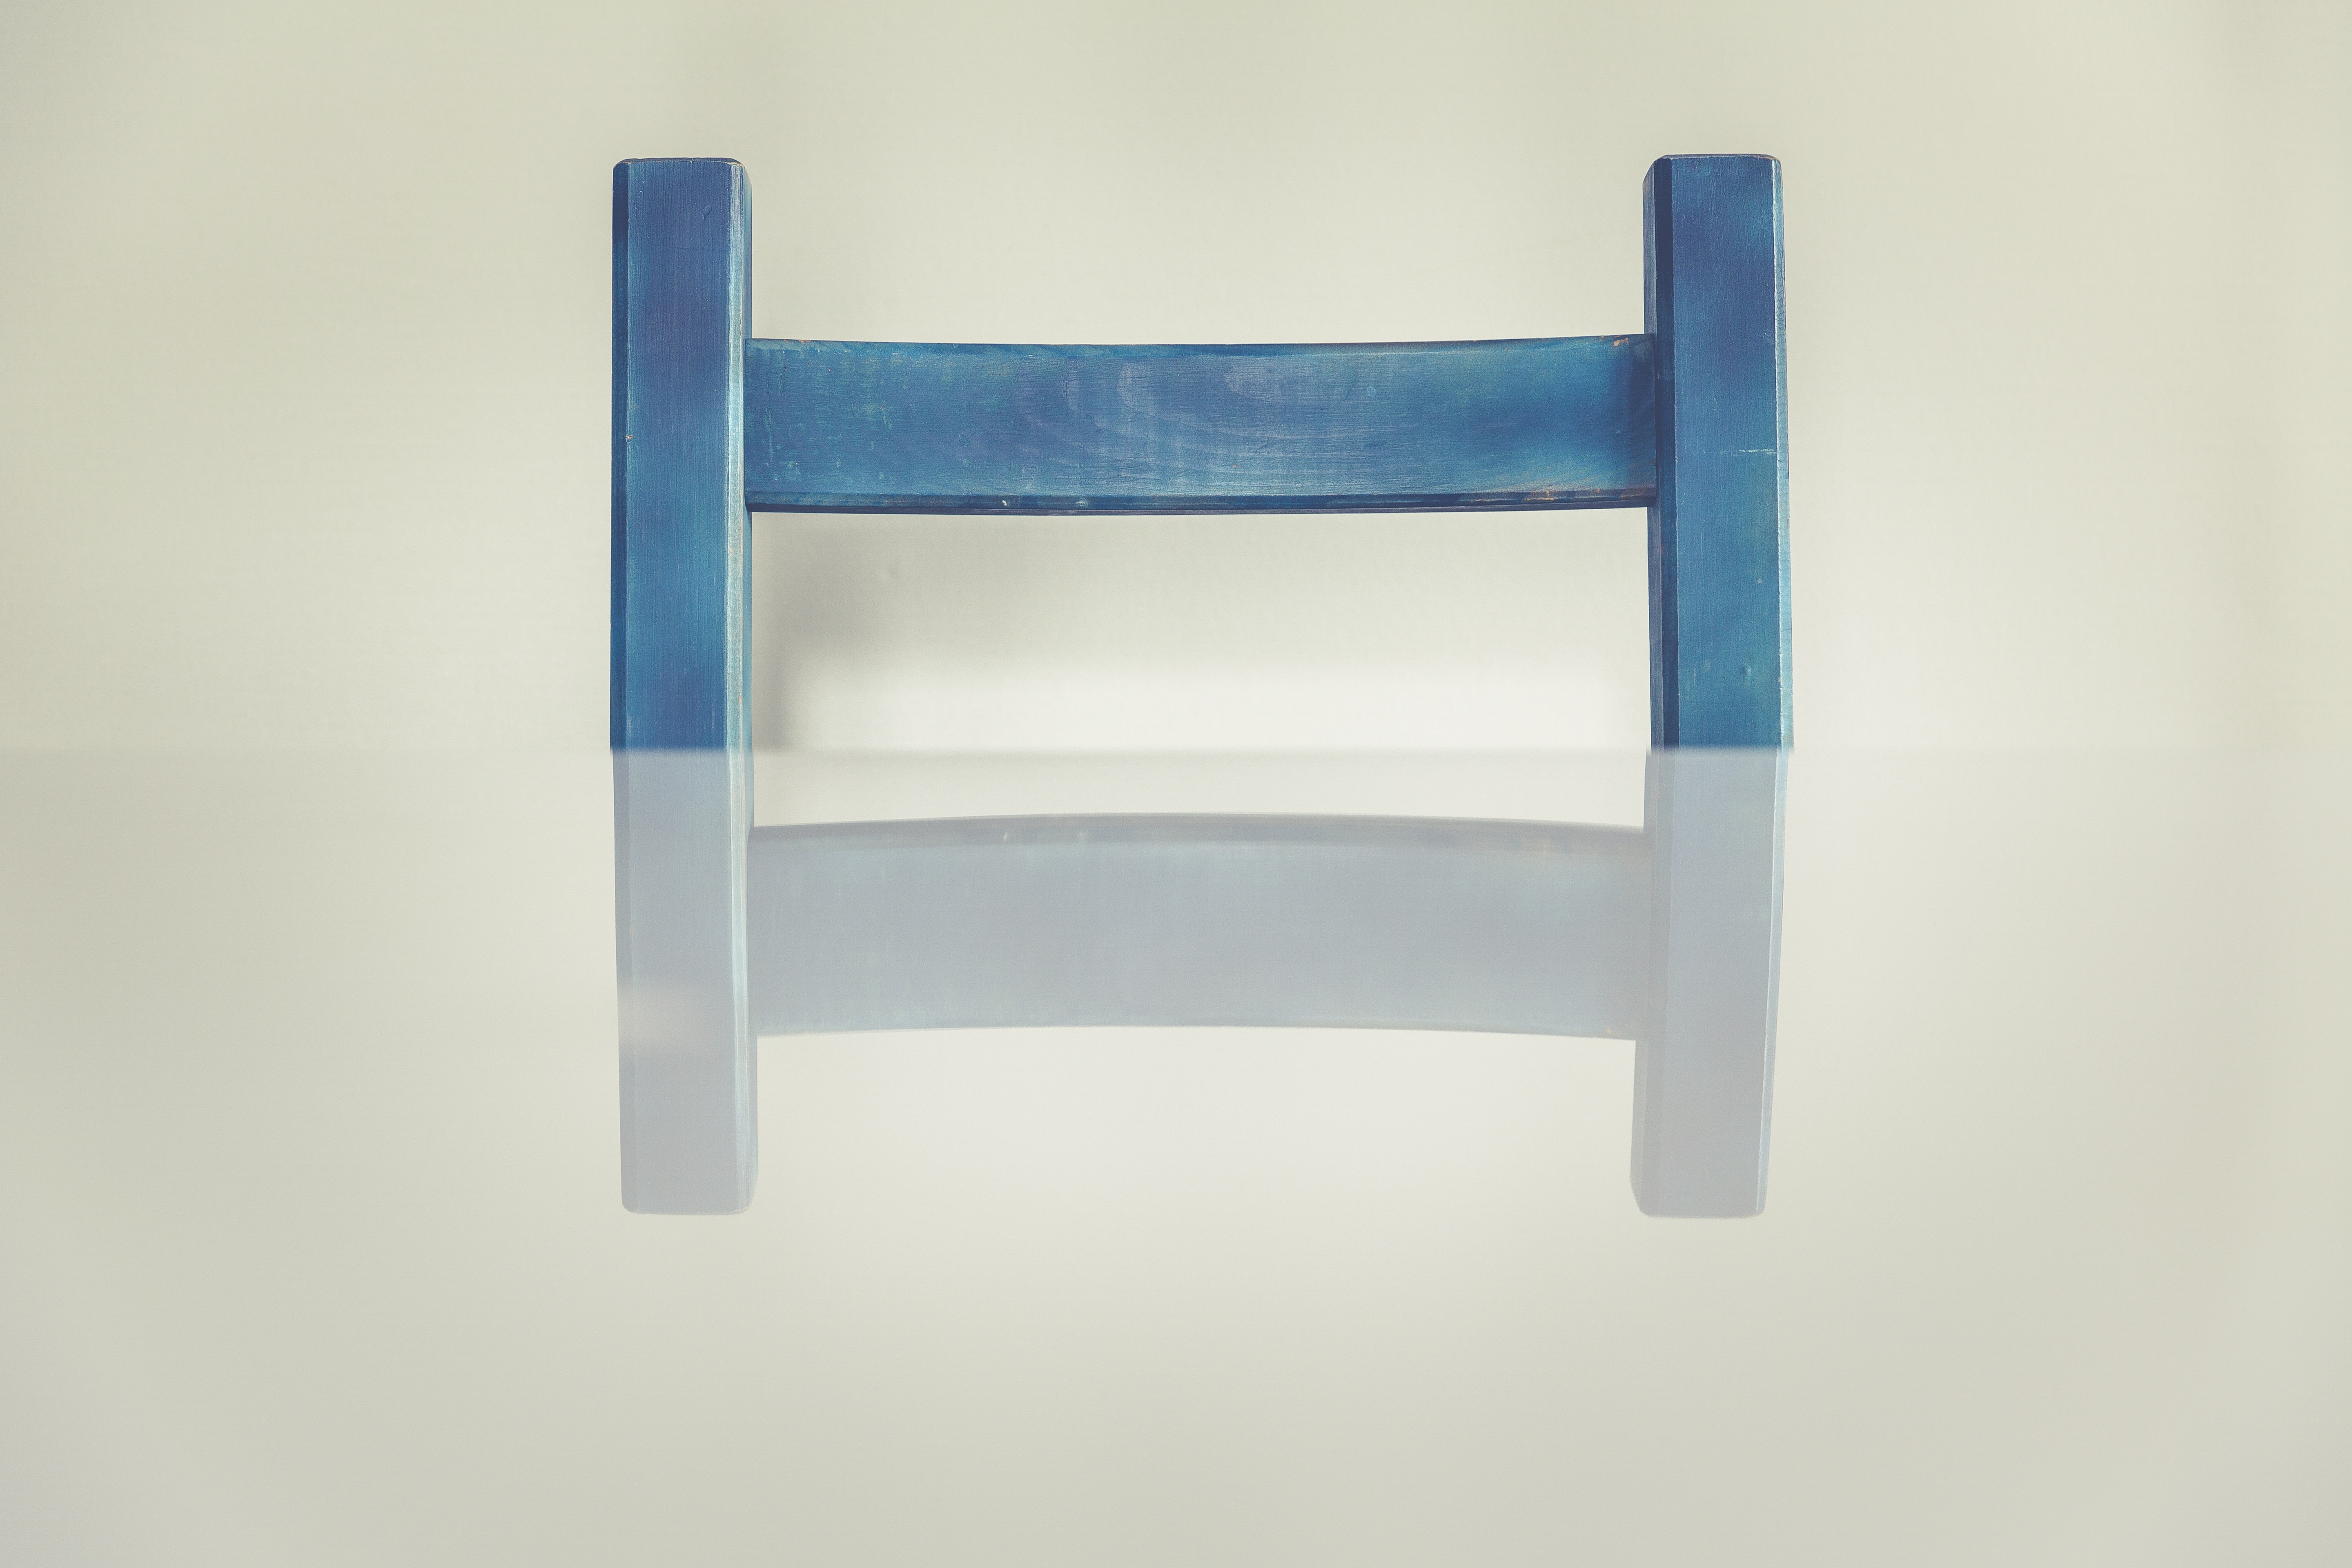
table, white, chair, seat, glass, meeting, reflection, office, shelf, blue, business, furniture, product, minimalist, decorative, rectangle, minimal, shelving, service, mirroring